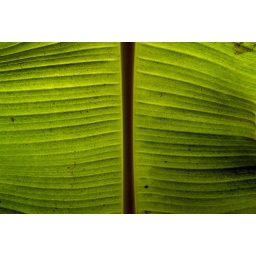
Oman, Hawiyah. January/26/2008. The green leaf of a banana tree in an oasis plantation in the village of Hawiyah.